C. R. Manohar

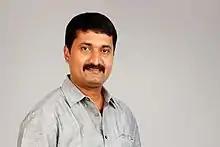
CR Manohar in 2017

C.R. Manohar is an Indian film producer and politician known for his work exclusively in Telugu cinema and Kannada cinema. He owns the production house Tanvi Films. He has produced successful drama films such as Mahatma, Shivam, Ranga the Donga, Vajrakaya and Rogue. He is the first time MLC (JDS) from Chikkabalapura and Kolar Constituency, Karnataka.